Devdas (2002 Hindi film)

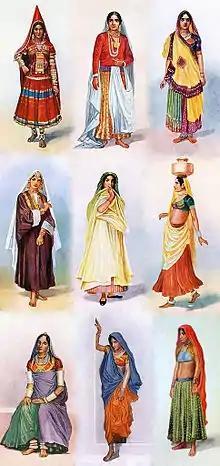
The painter M. V. Dhurandhar's illustrations of "ghagra cholis", which were parts of Dixit's costumes

Abu Jani, Neeta Lulla, Reza Shariffi, and Sandeep Khosla designed the costumes. Lulla claimed to be a fan of the duo Jani and Khosla, adding that "I do not know them on a personal level, but I received positive vibes. We were competing among ourselves not with each other." In preparation, the crews watched a number of Bengali films based on Kolkata, talking to locals, and did research on the Bengali culture, including traditional wear and dress patterns at that time. They visited several museums, and made intensive discussions on the costumes that, according to "The Times of India", "... would be a blend of [a look] from the magical period and a look that today's audience could relate to". All of the clothes by Jani and Khosla were inspired by traditional Bengali clothes from the 1930s and 1940s. Beside that, Lulla bought 600 saris from the city and mix-and-matched them: "Sometimes, I mixed two saris in one, sometimes three." Designing the jewellery as well, she chose kundan and garnet, which she found to be "suited the [film's] era", and added stones in them.